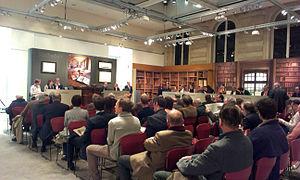
1re vacation de la vente de la bibliothèque du château de Dampierre, appartenant aux ducs de Luynes
Sotheby’s est une multinationale américaine d'origine britannique de vente aux enchères d’œuvres d’art et d'objets de collection basée à New York.